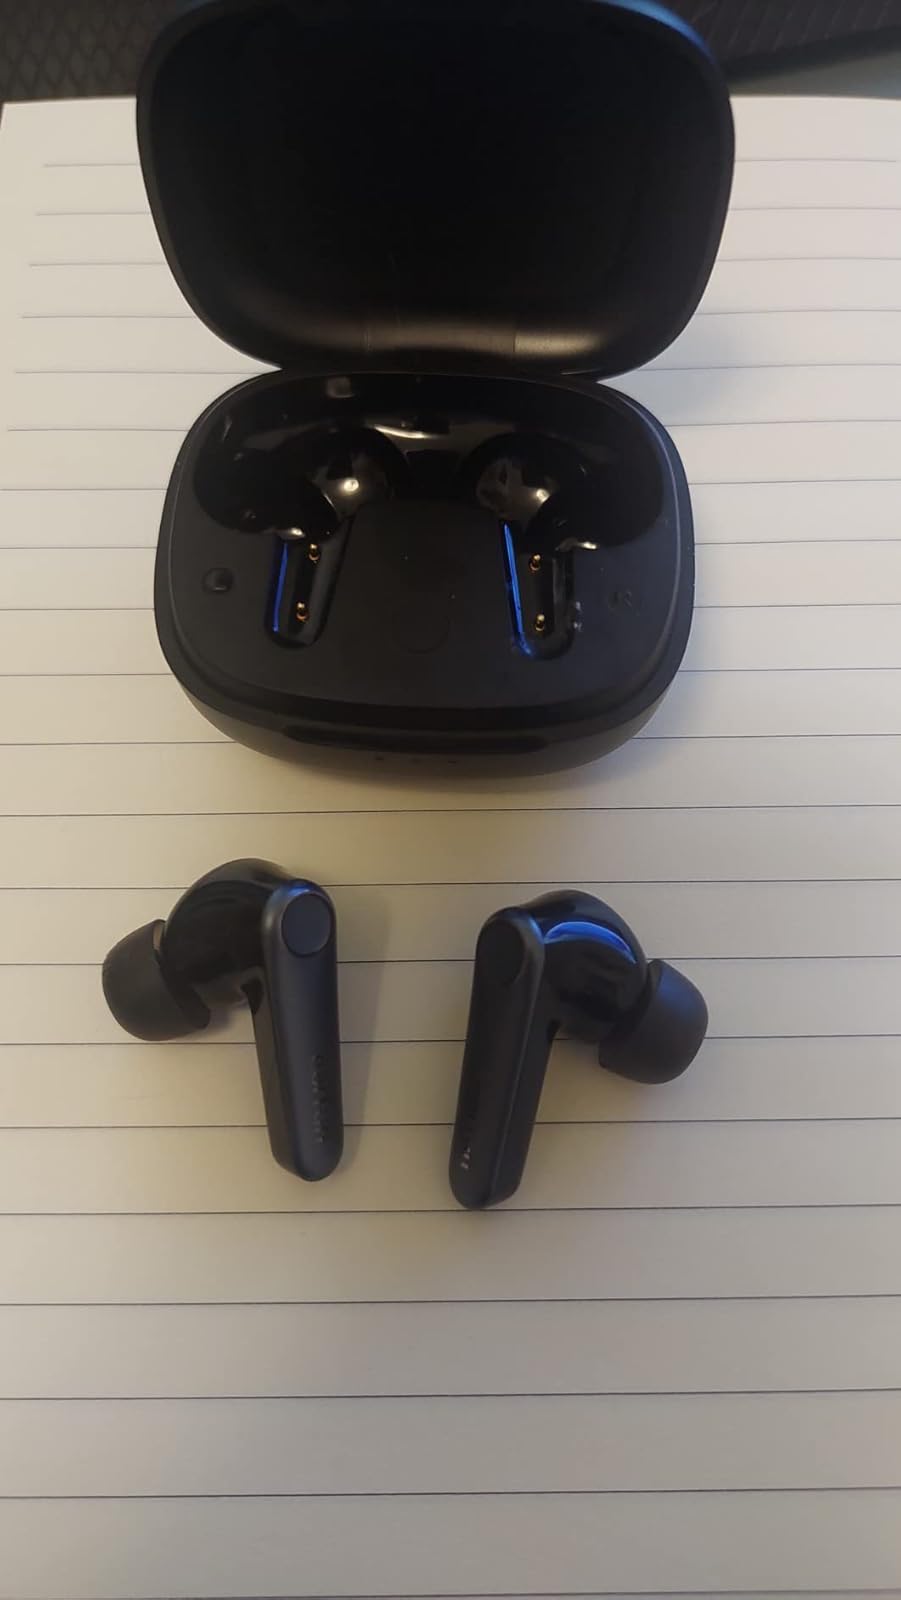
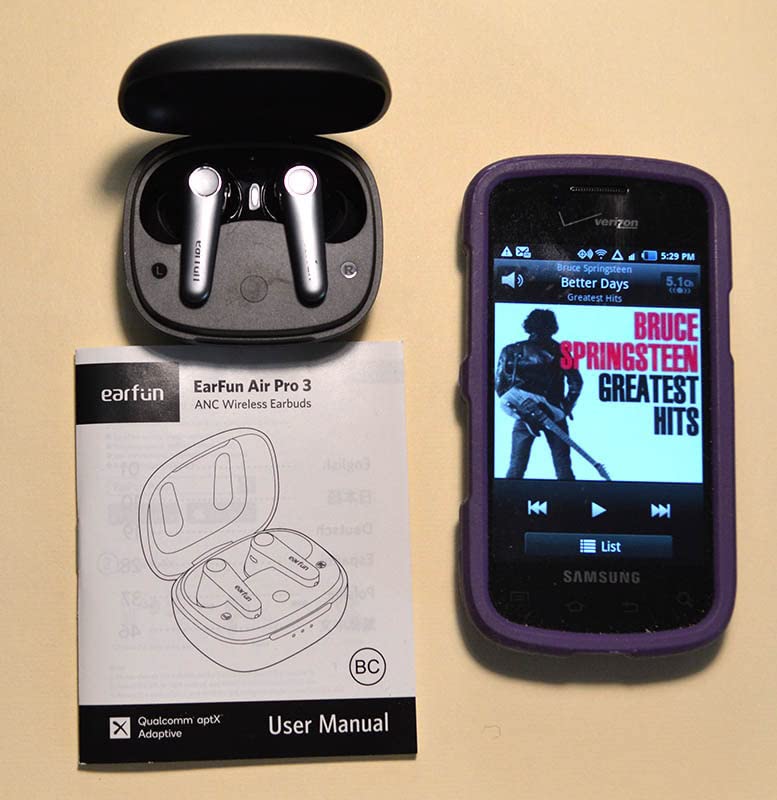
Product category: earbuds
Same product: yes